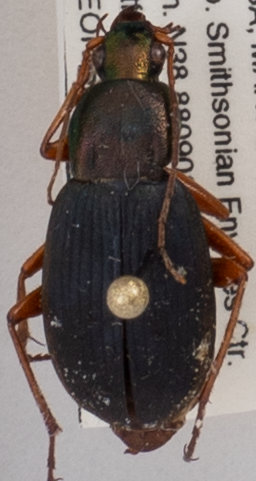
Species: Chlaenius aestivus
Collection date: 2022-08-04
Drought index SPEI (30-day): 1.608
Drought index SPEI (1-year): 0.574
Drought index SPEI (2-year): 1.642